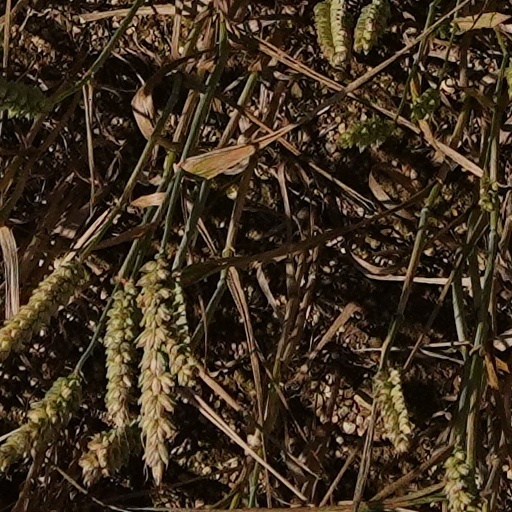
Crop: wheat